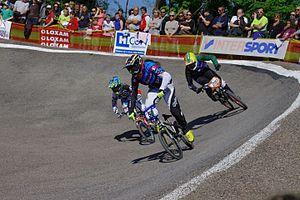
Magalie POTTIER devant Vilma RIMSAITE et Elke VAN HOOF
Magalie Pottier est une coureuse cycliste française, spécialiste du Bicycle motocross. Elle compte plusieurs titres de championne de France et championne du monde à son palmarès.